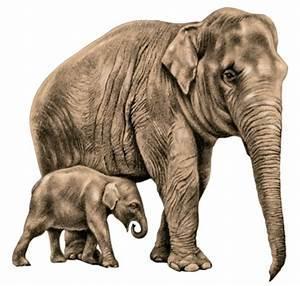
elephant